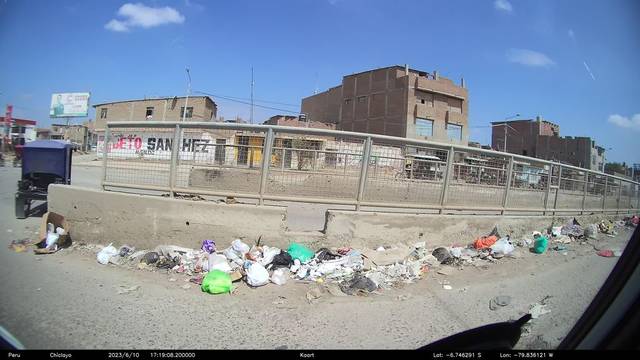
Region: Peru
Coordinates: -6.746, -79.836